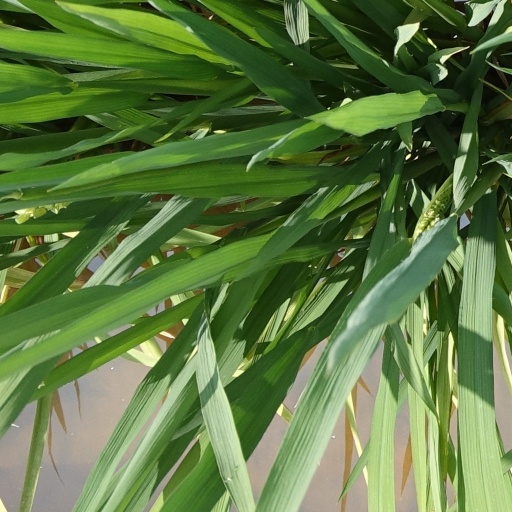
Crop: rice